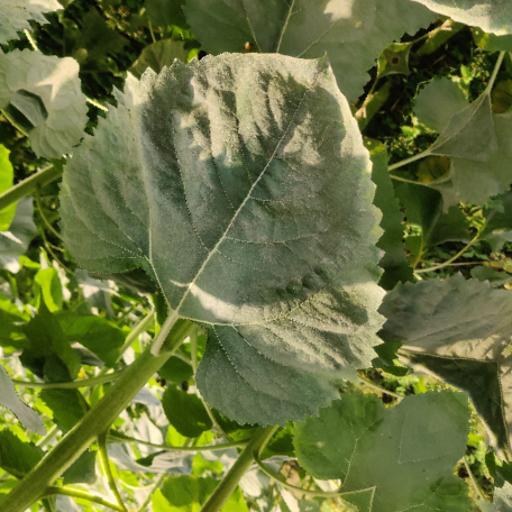
Label: Fresh_leaf